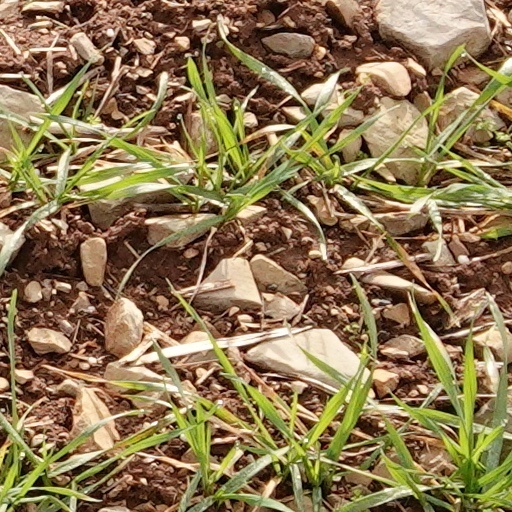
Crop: wheat